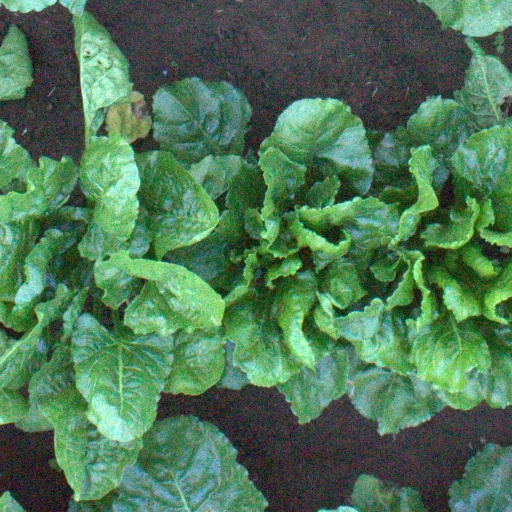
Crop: sugar beet